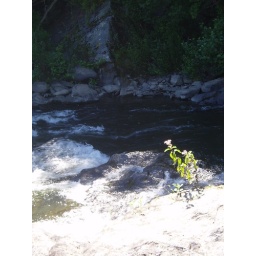
A lone plant in a sea of water and rocks.